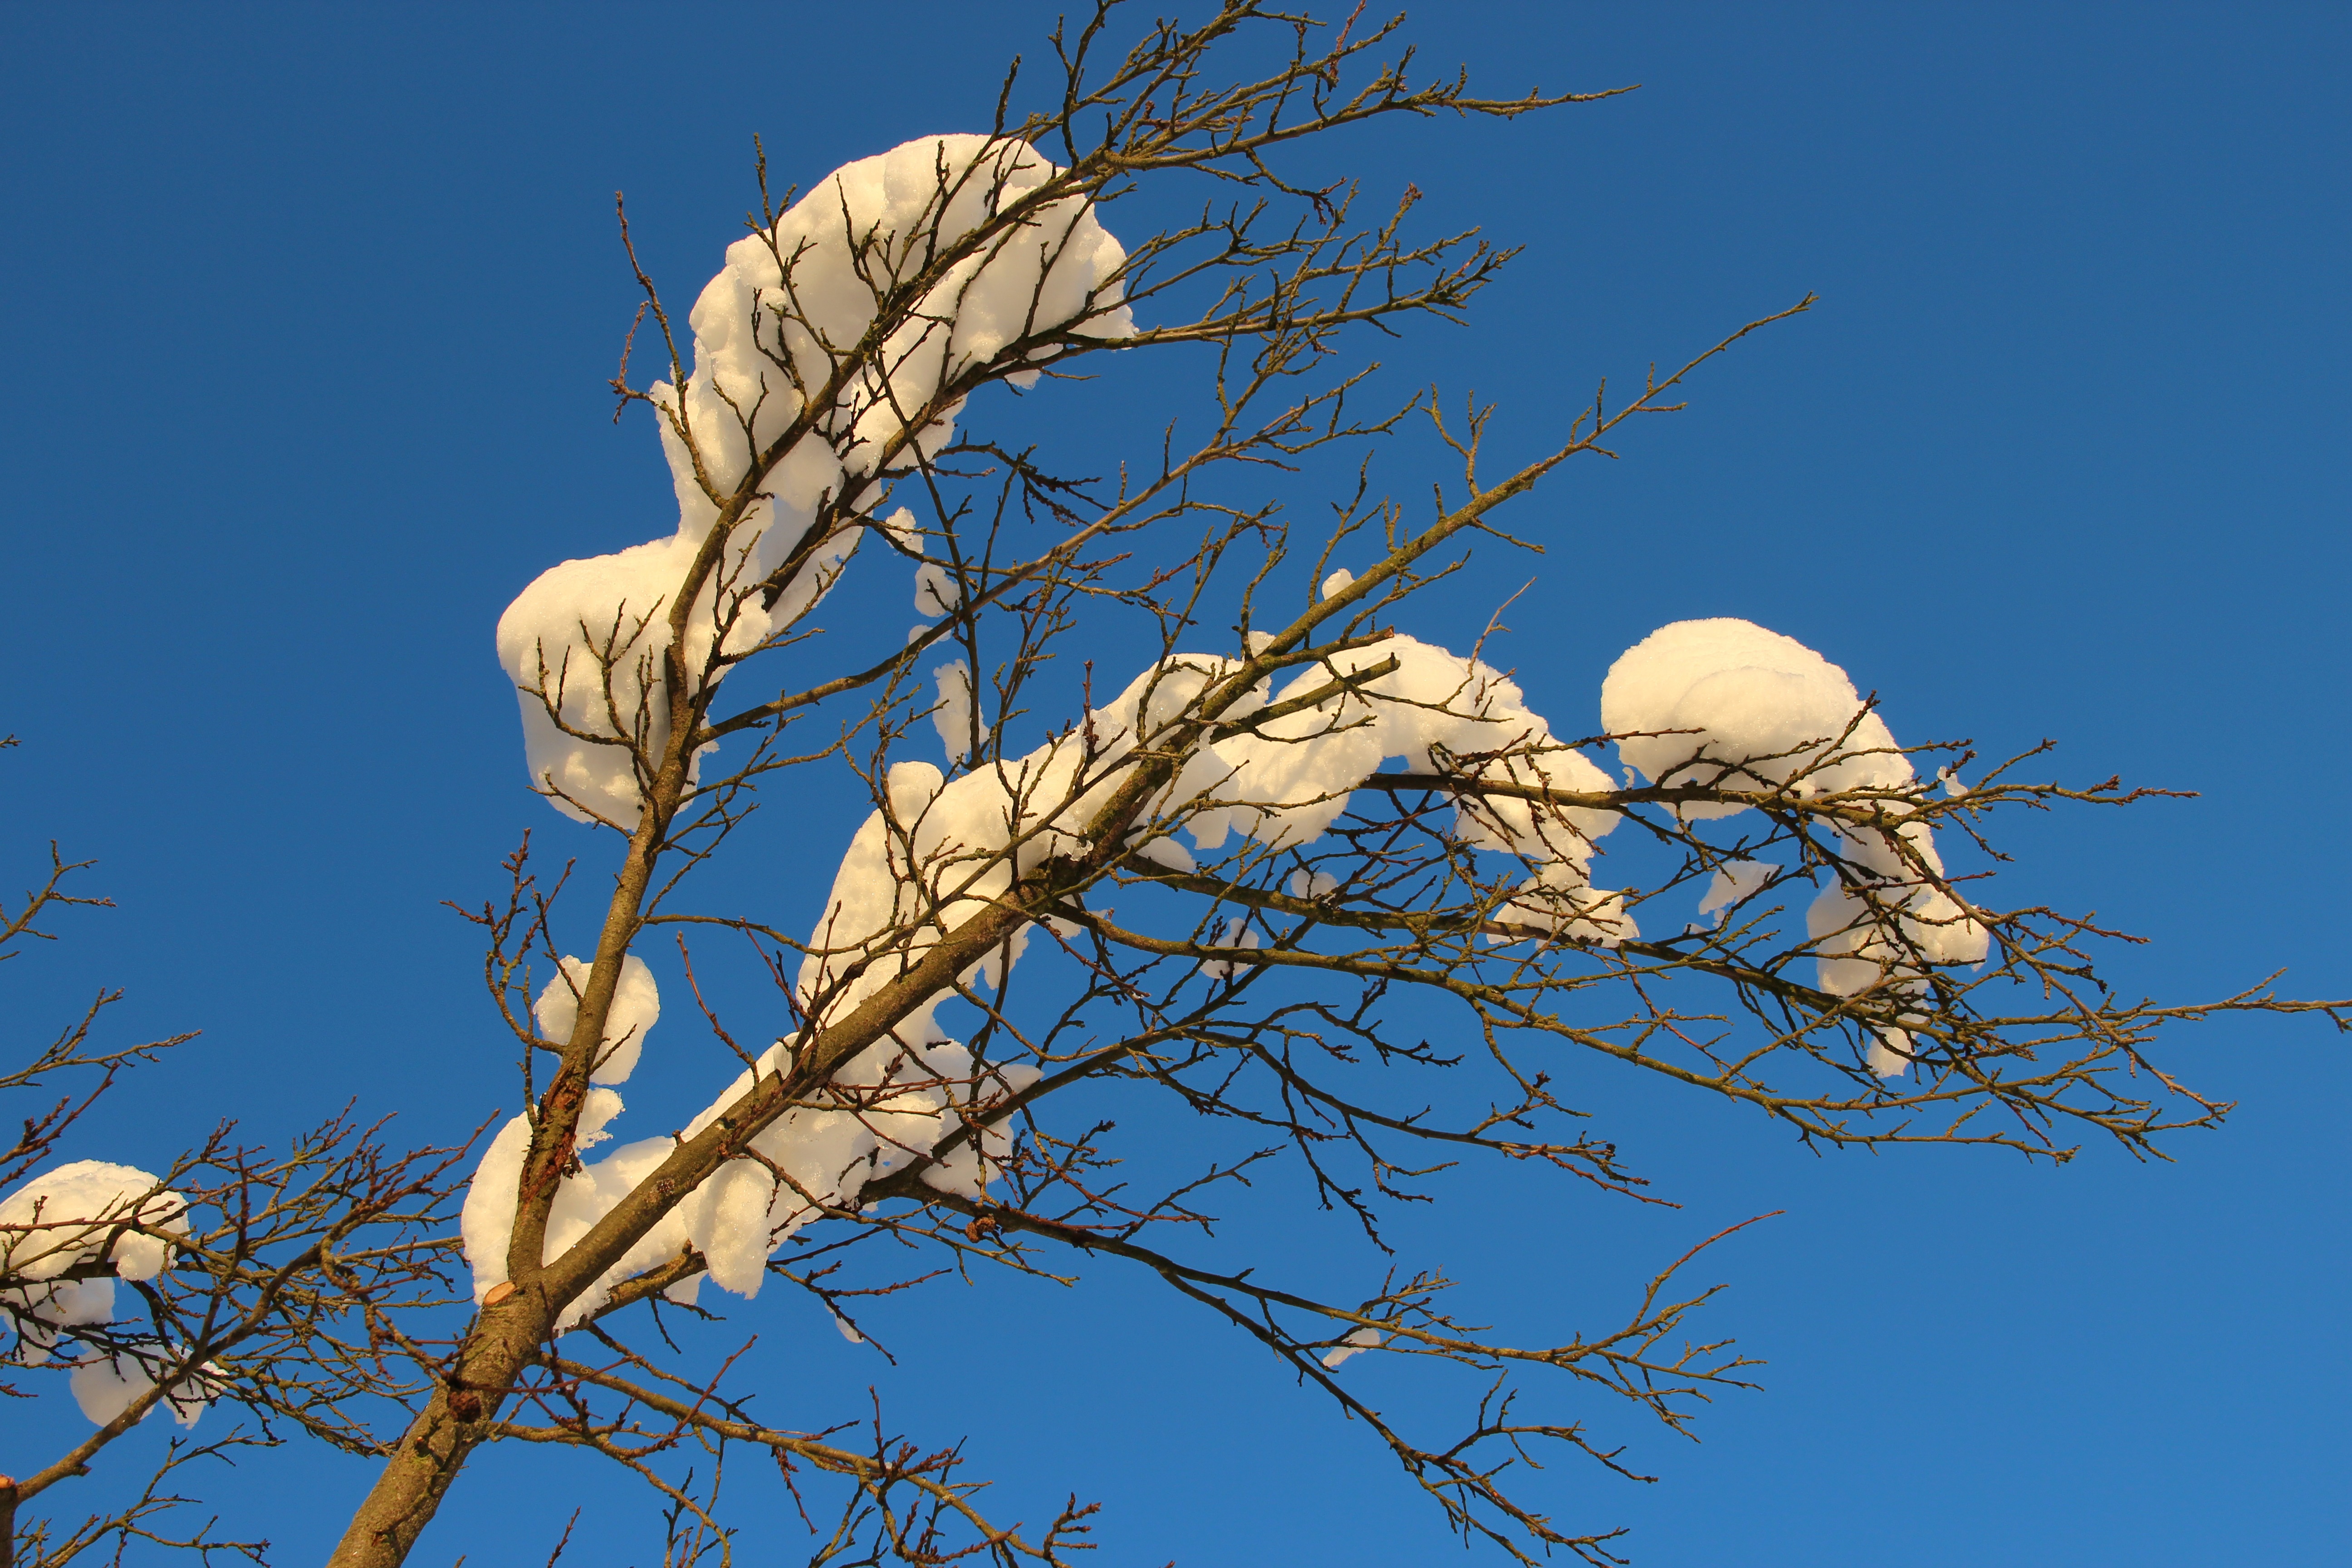
tree, nature, grass, branch, blossom, snow, winter, cloud, plant, sky, sunlight, leaf, flower, wind, spring, blue, flora, twig, flowering plant, snow magic, grass family, woody plant, land plant